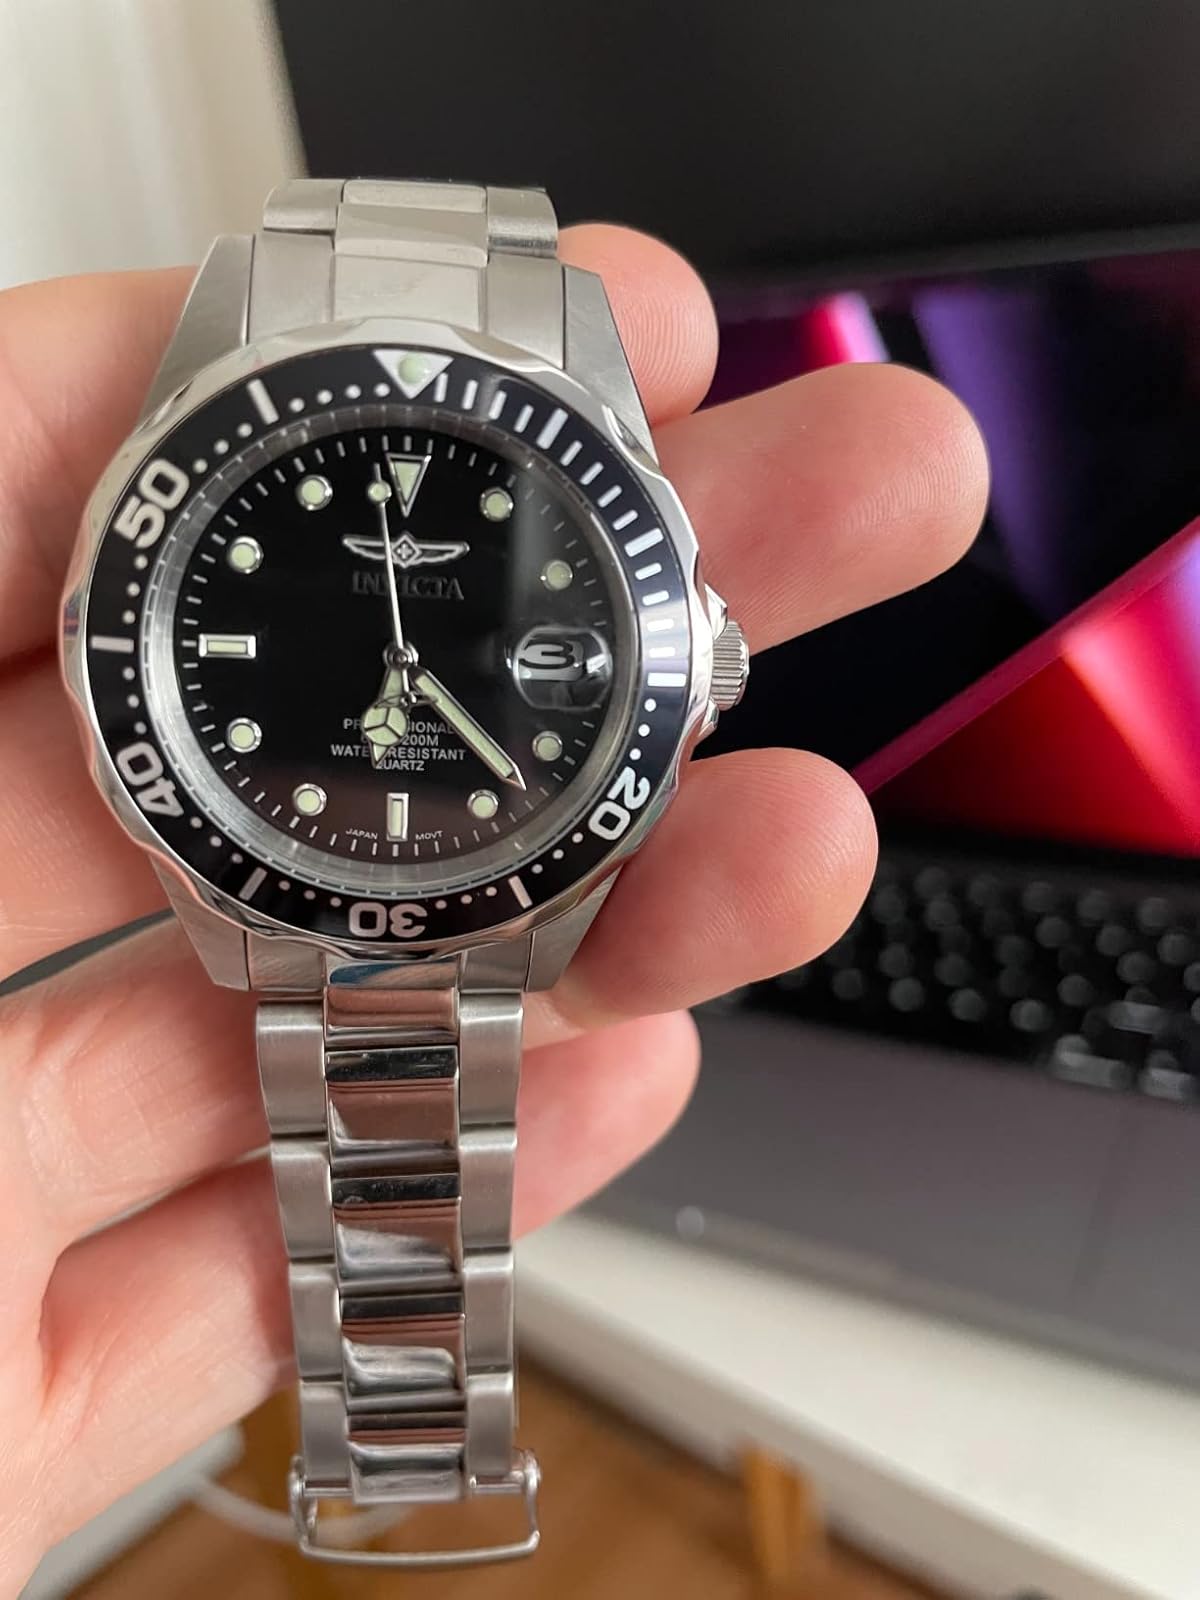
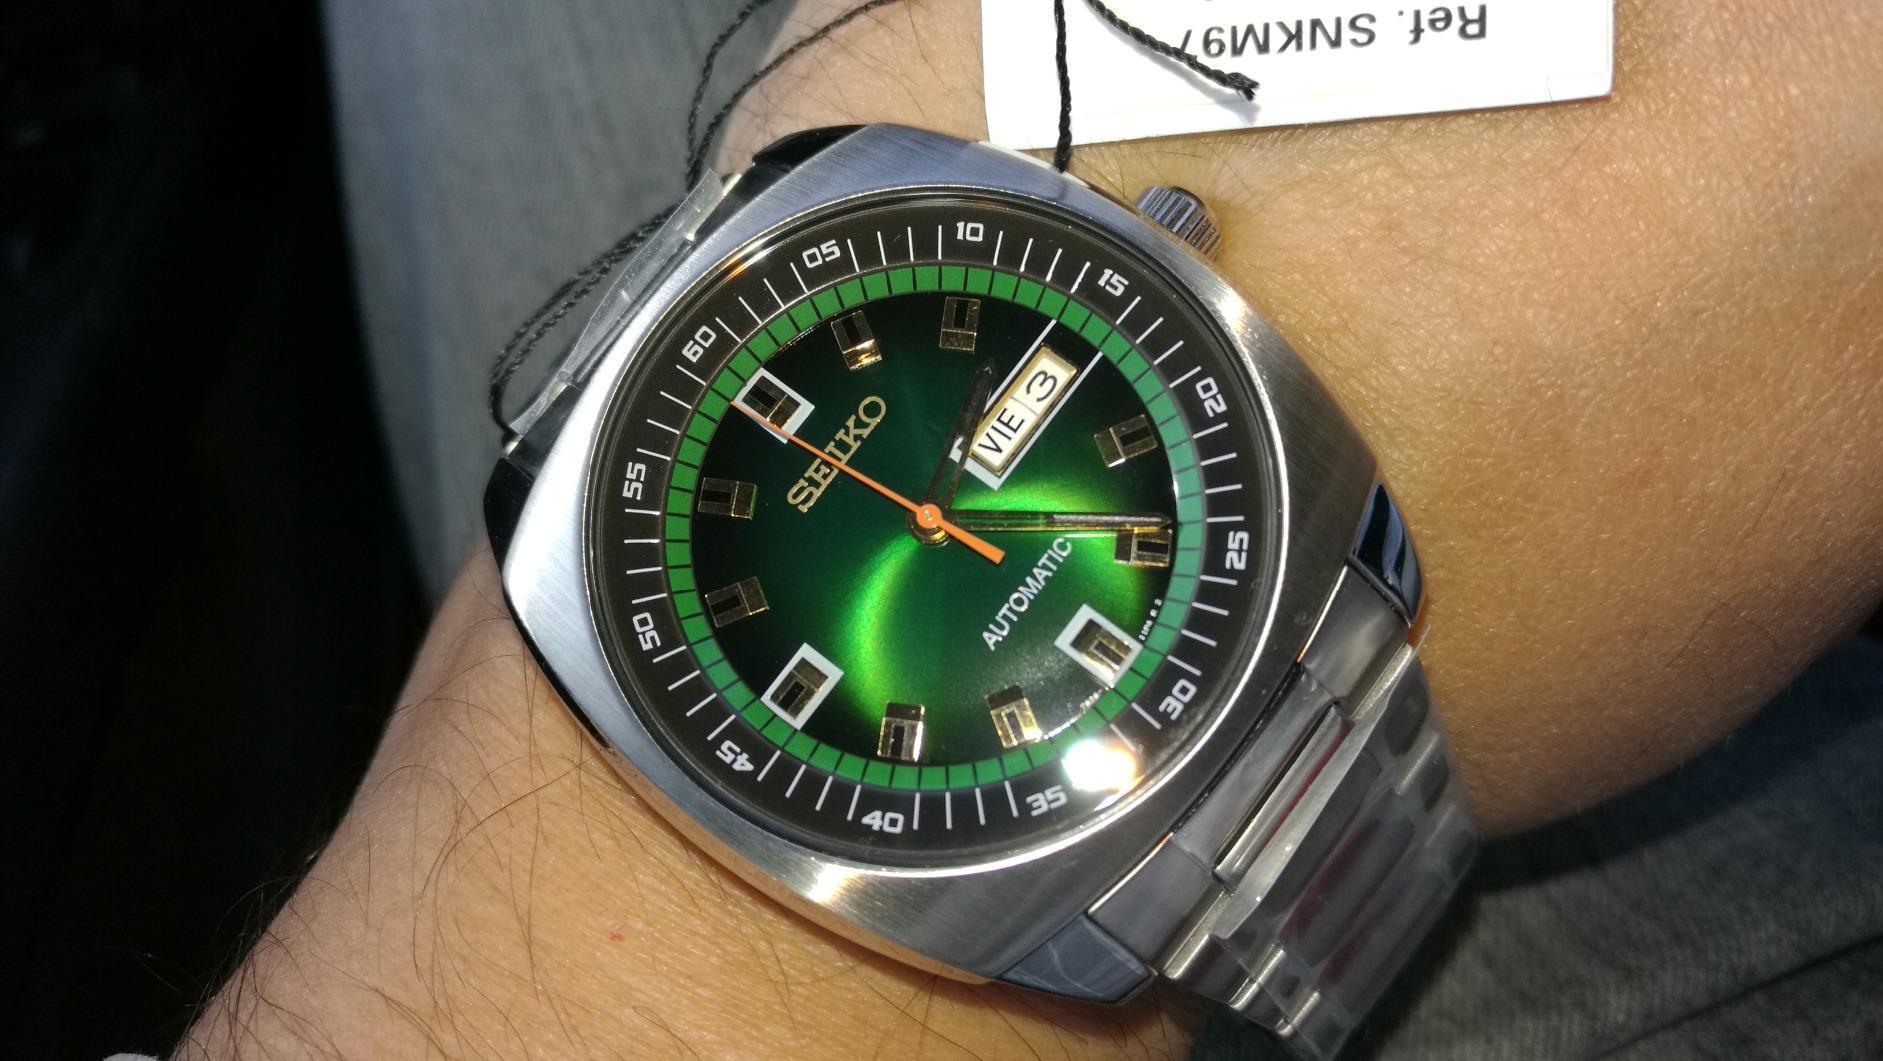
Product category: accessories_watch
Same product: no